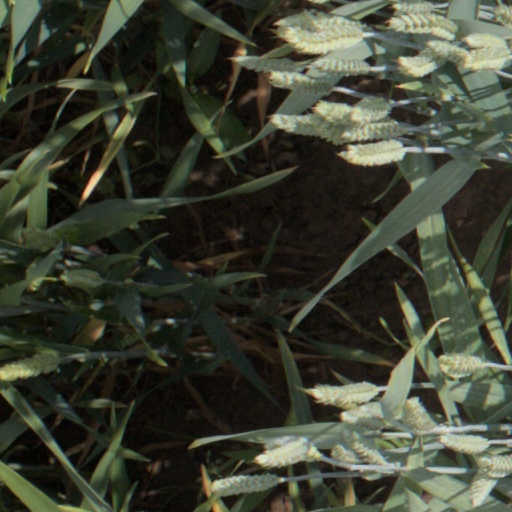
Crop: wheat